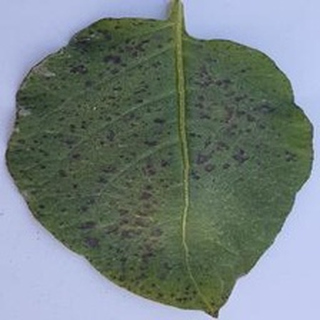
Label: potato_early_blight